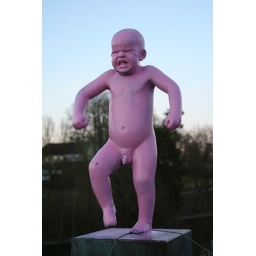
Angry boy in pink